Outline of Equatorial Guinea

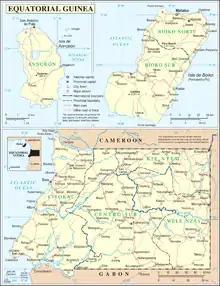
An enlargeable map of the Republic of Equatorial Guinea

The following outline is provided as an overview of and topical guide to Equatorial Guinea: